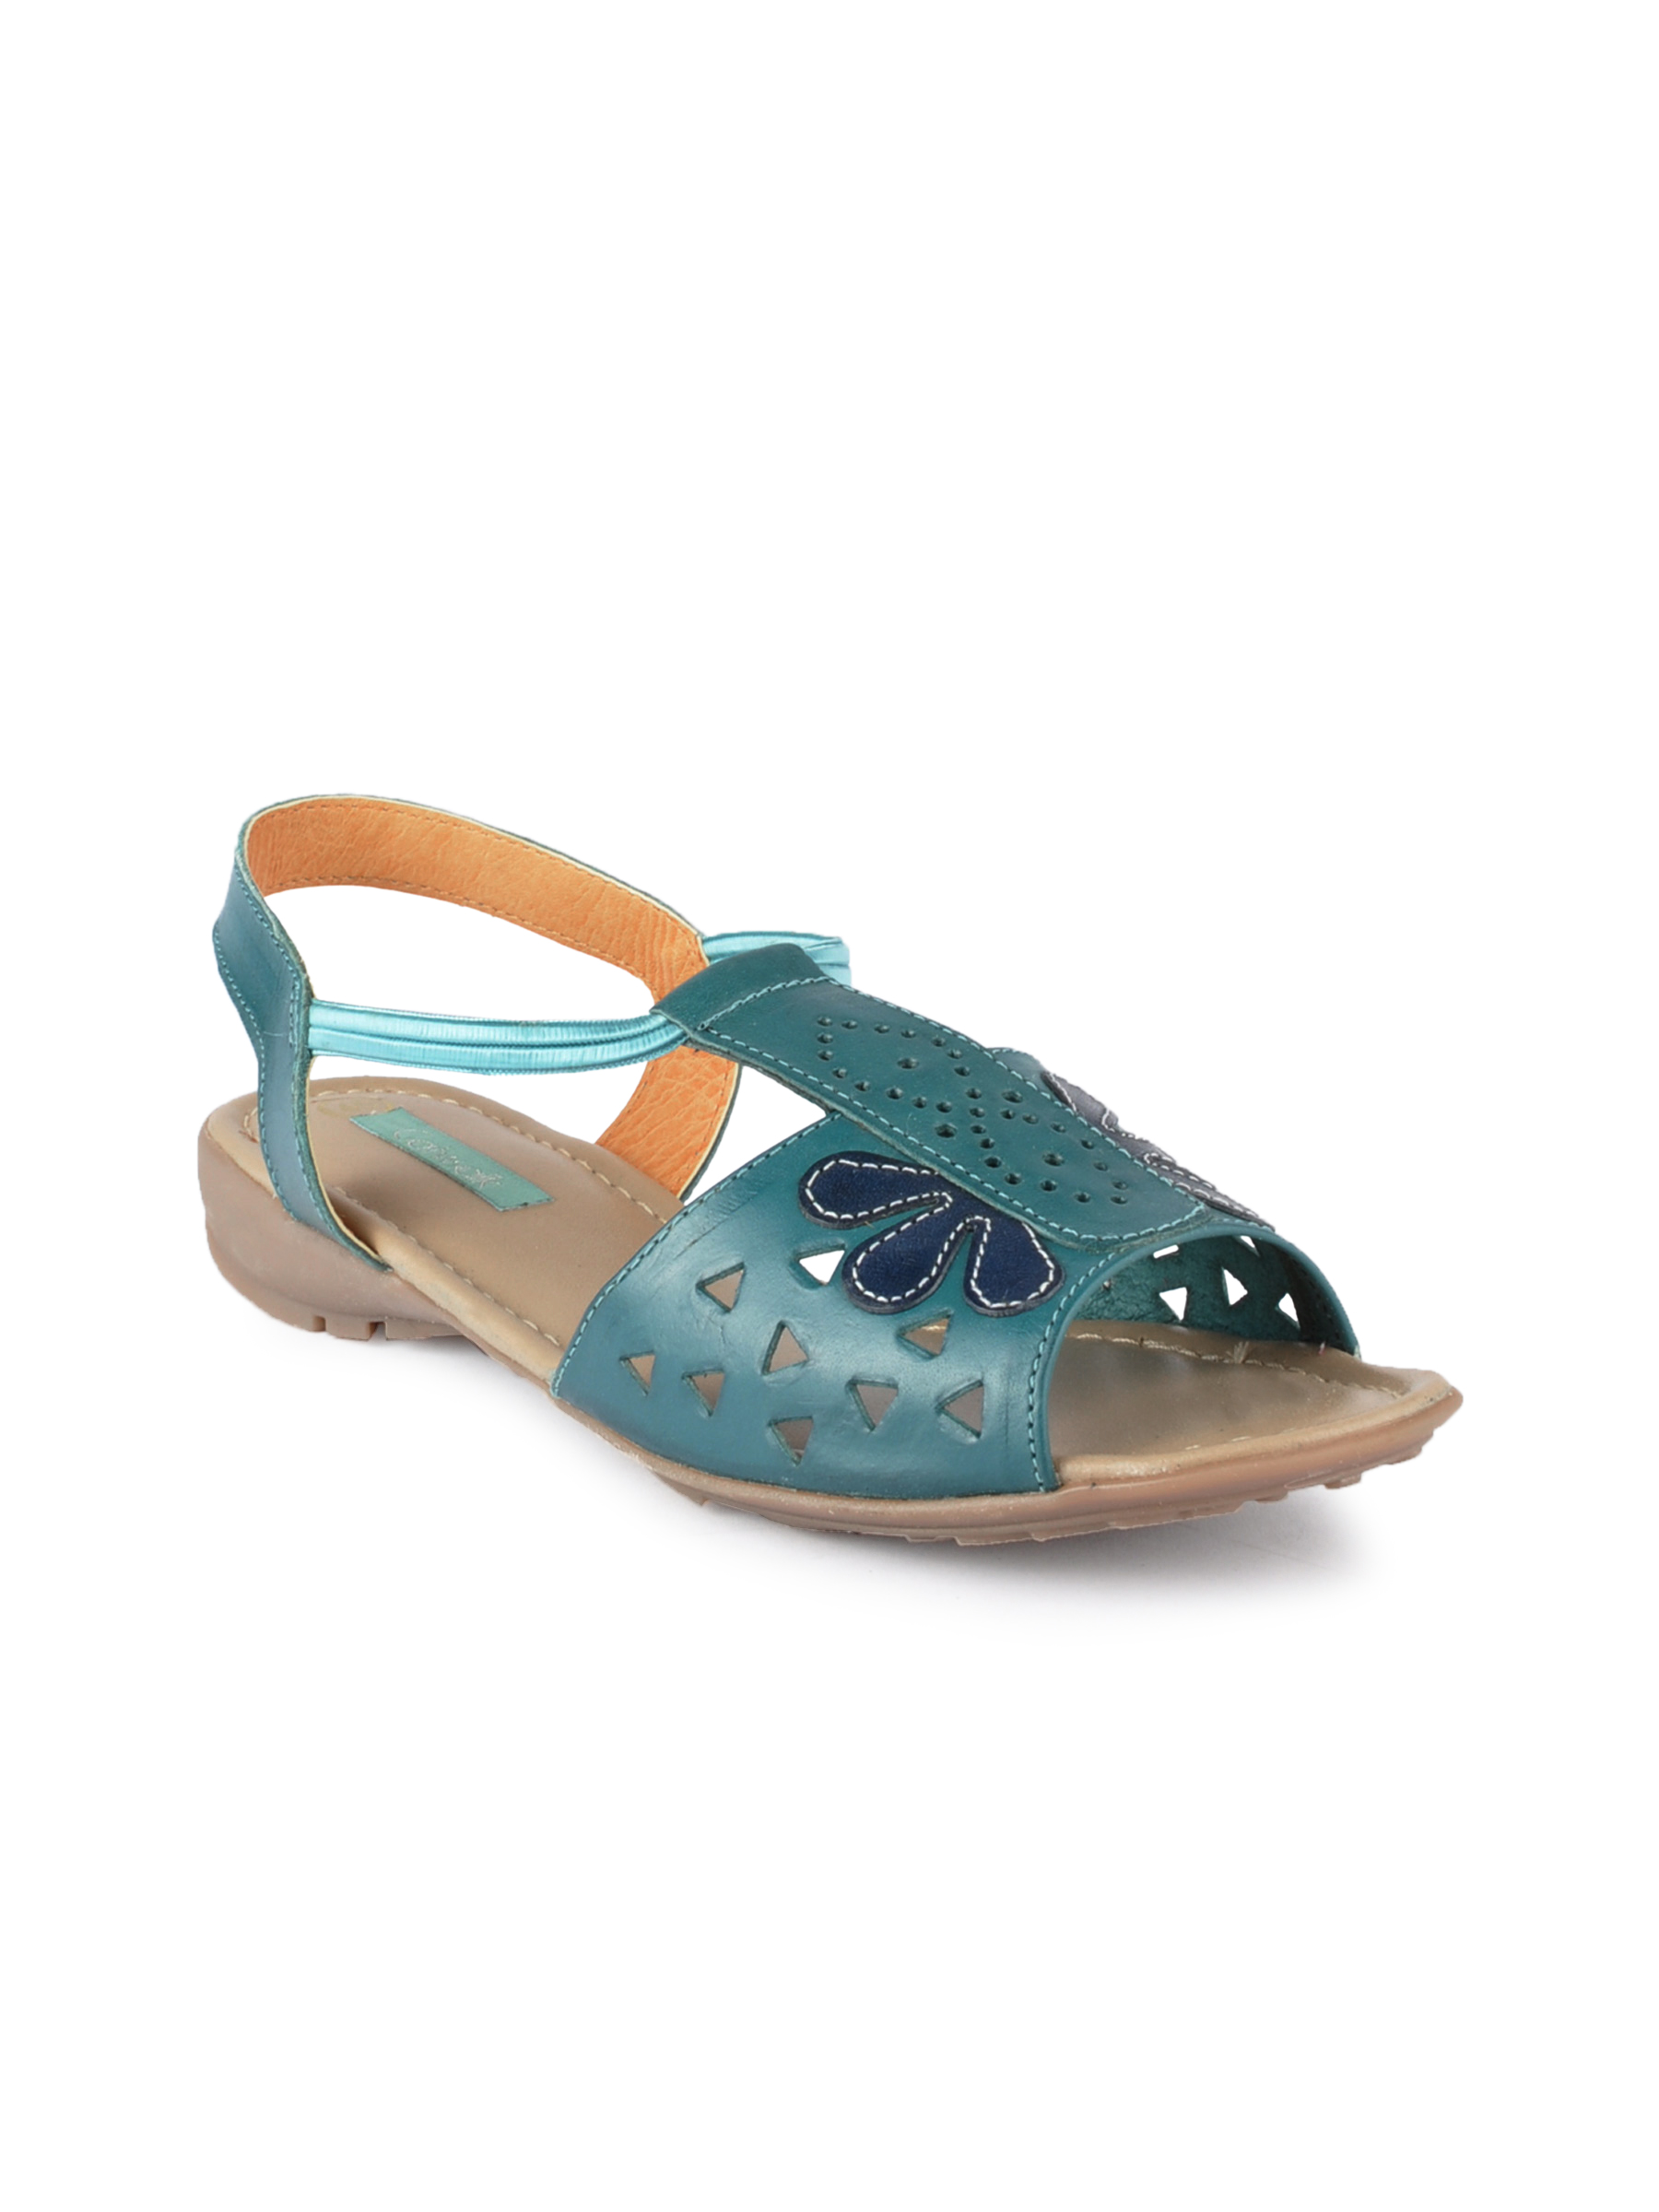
Catwalk Women Casual Green Flats
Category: Footwear / Shoes / Heels
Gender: Women
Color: Green
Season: Winter 2015
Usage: Casual